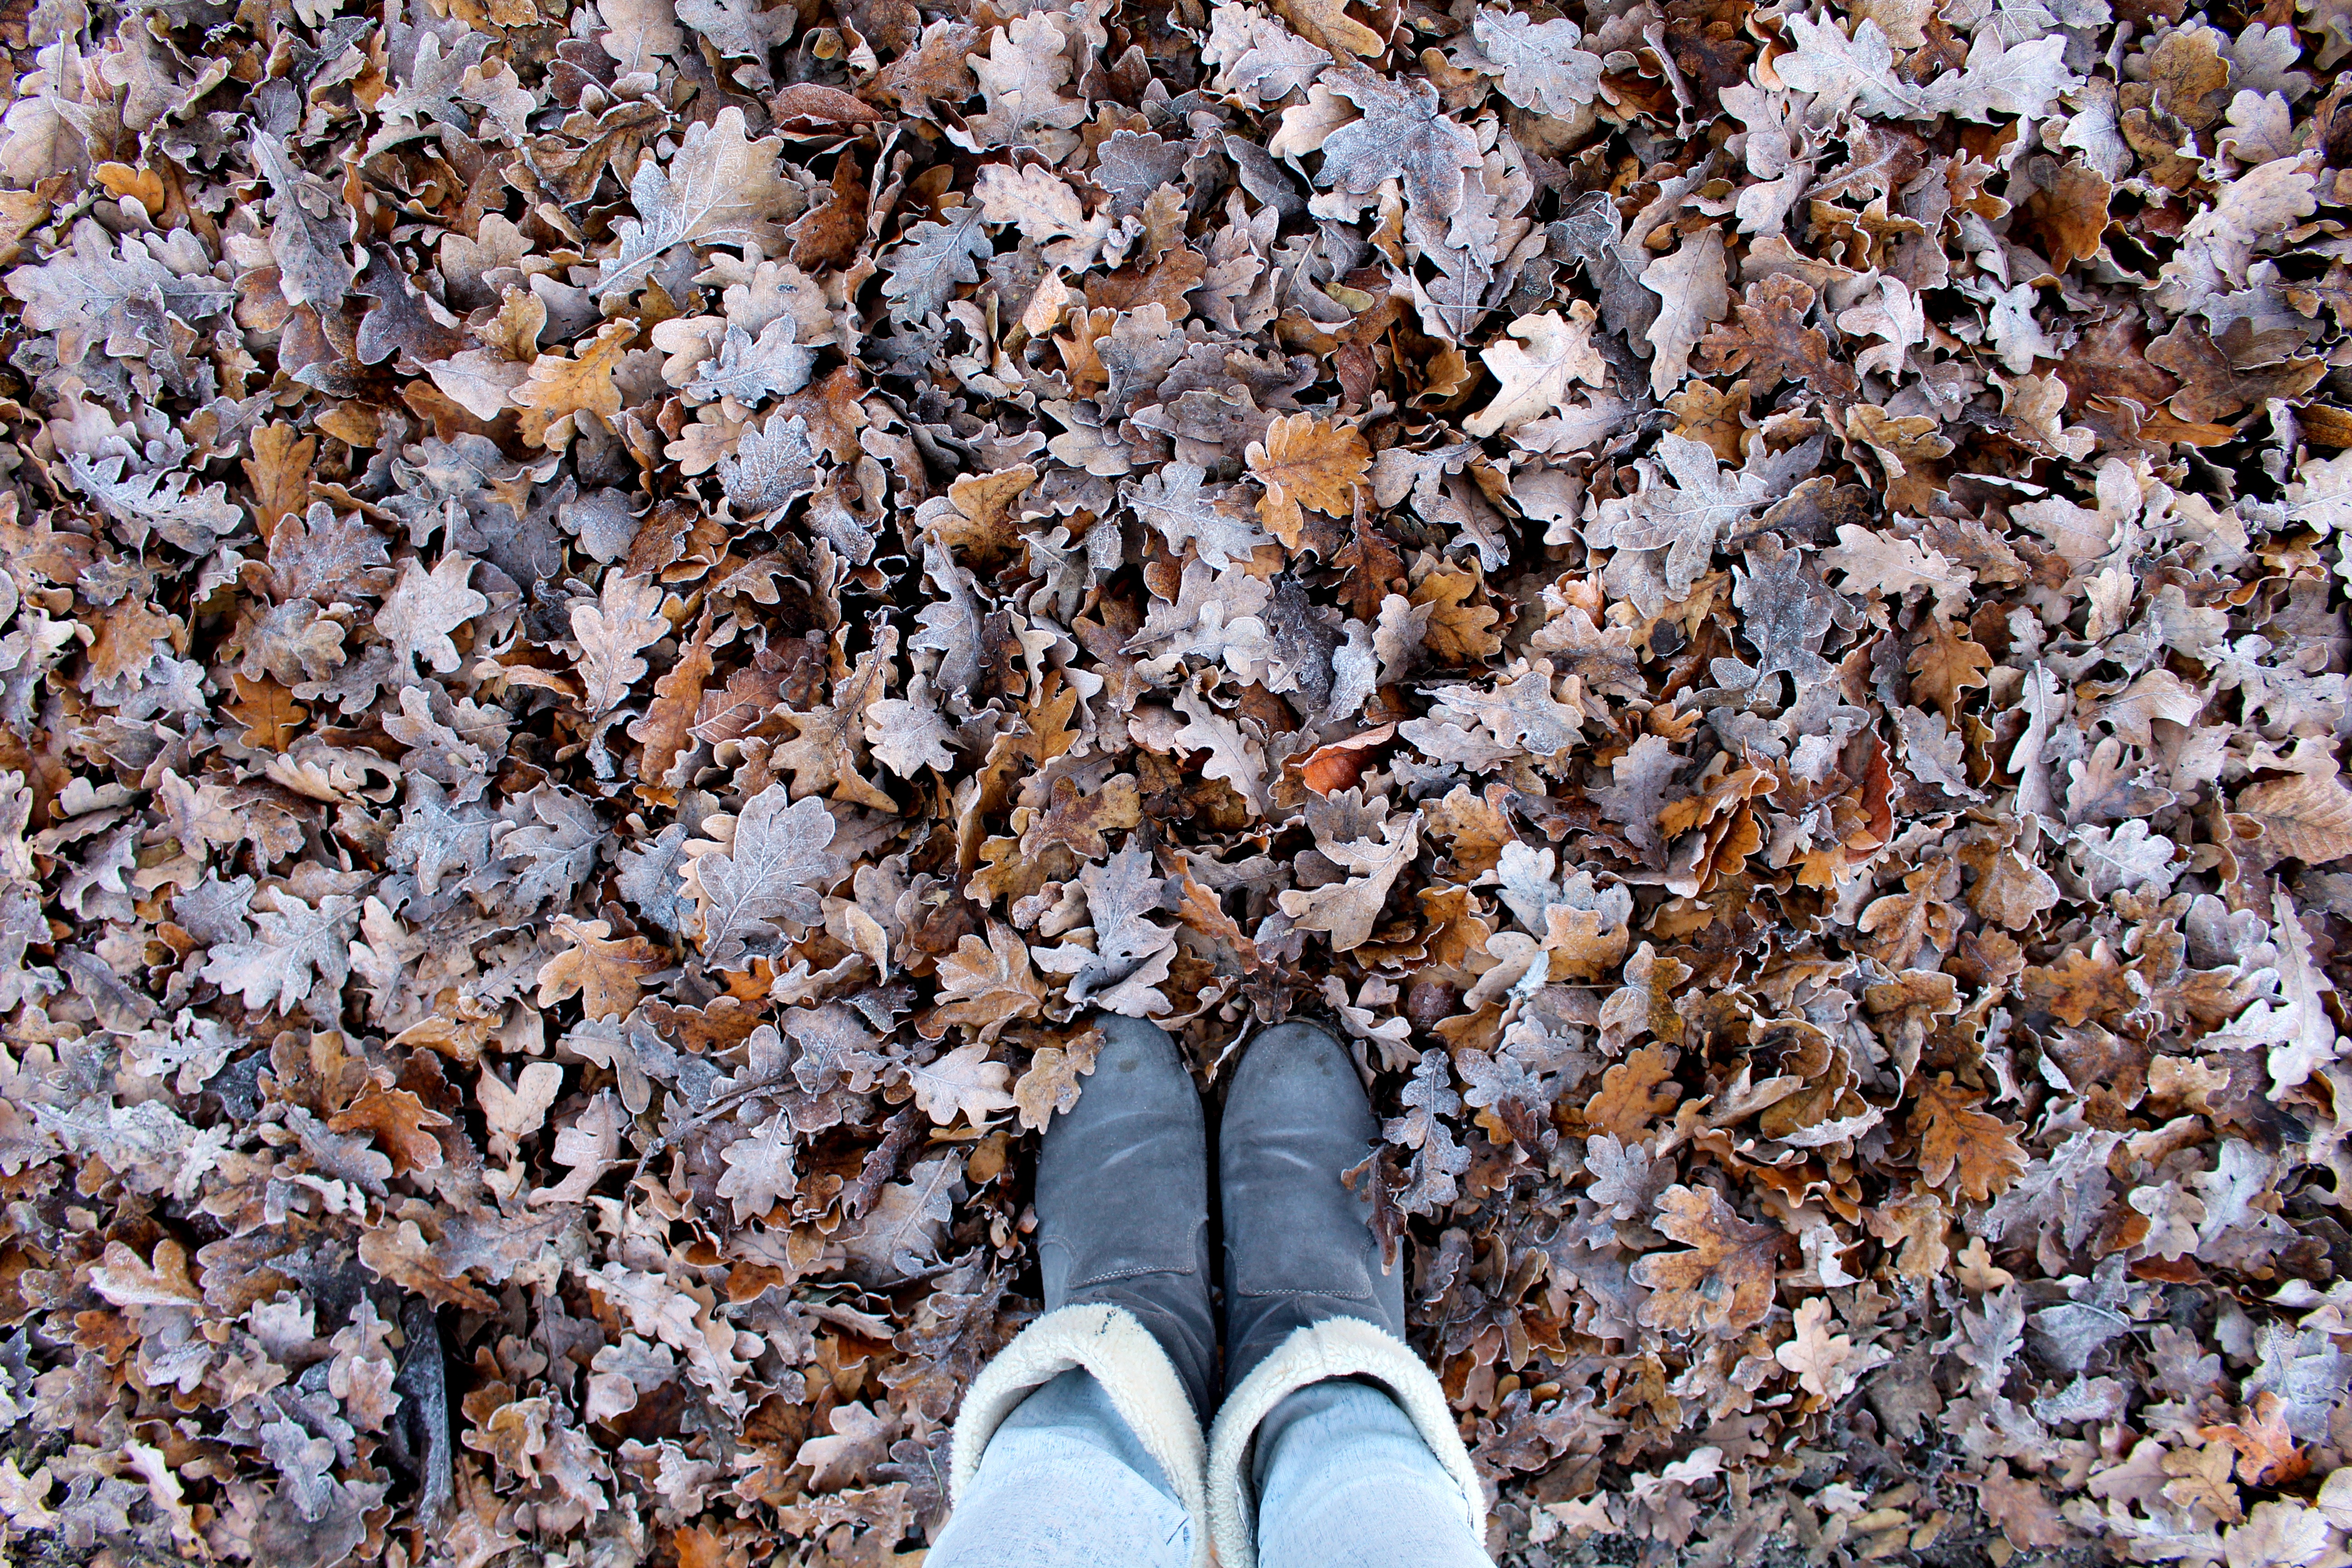
tree, nature, forest, rock, branch, snow, cold, winter, plant, track, leaf, flower, frost, dry, ripe, spring, autumn, soil, frozen, season, leaves, transience, boots, icy, december, frosty, fall color, fall foliage, fall leaves, golden autumn, autumn colours, hoarfrost